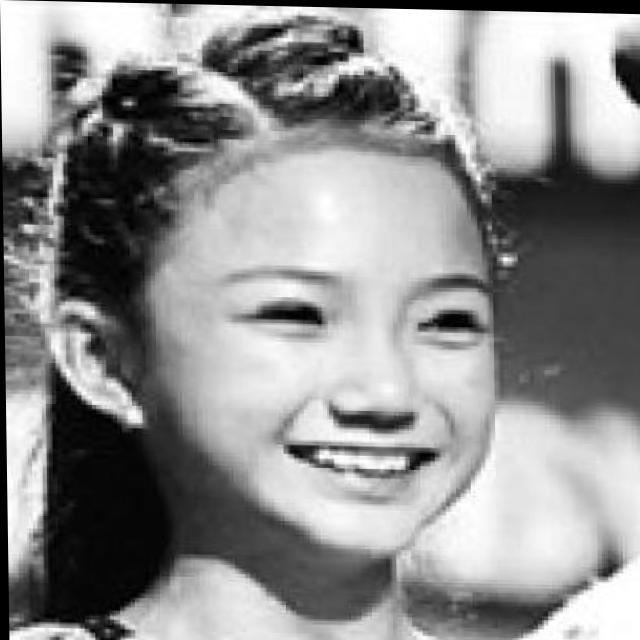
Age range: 0-12